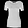
Label: T - shirt / top